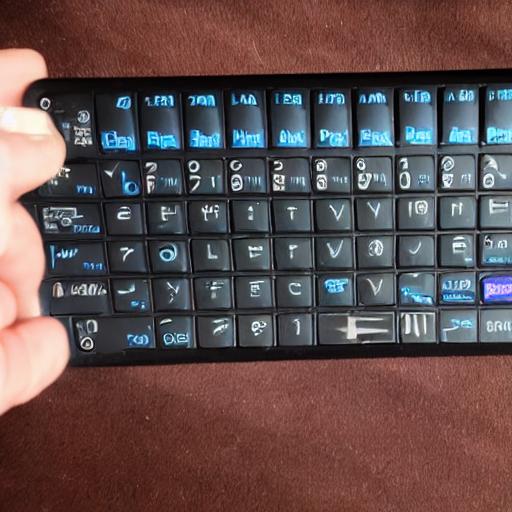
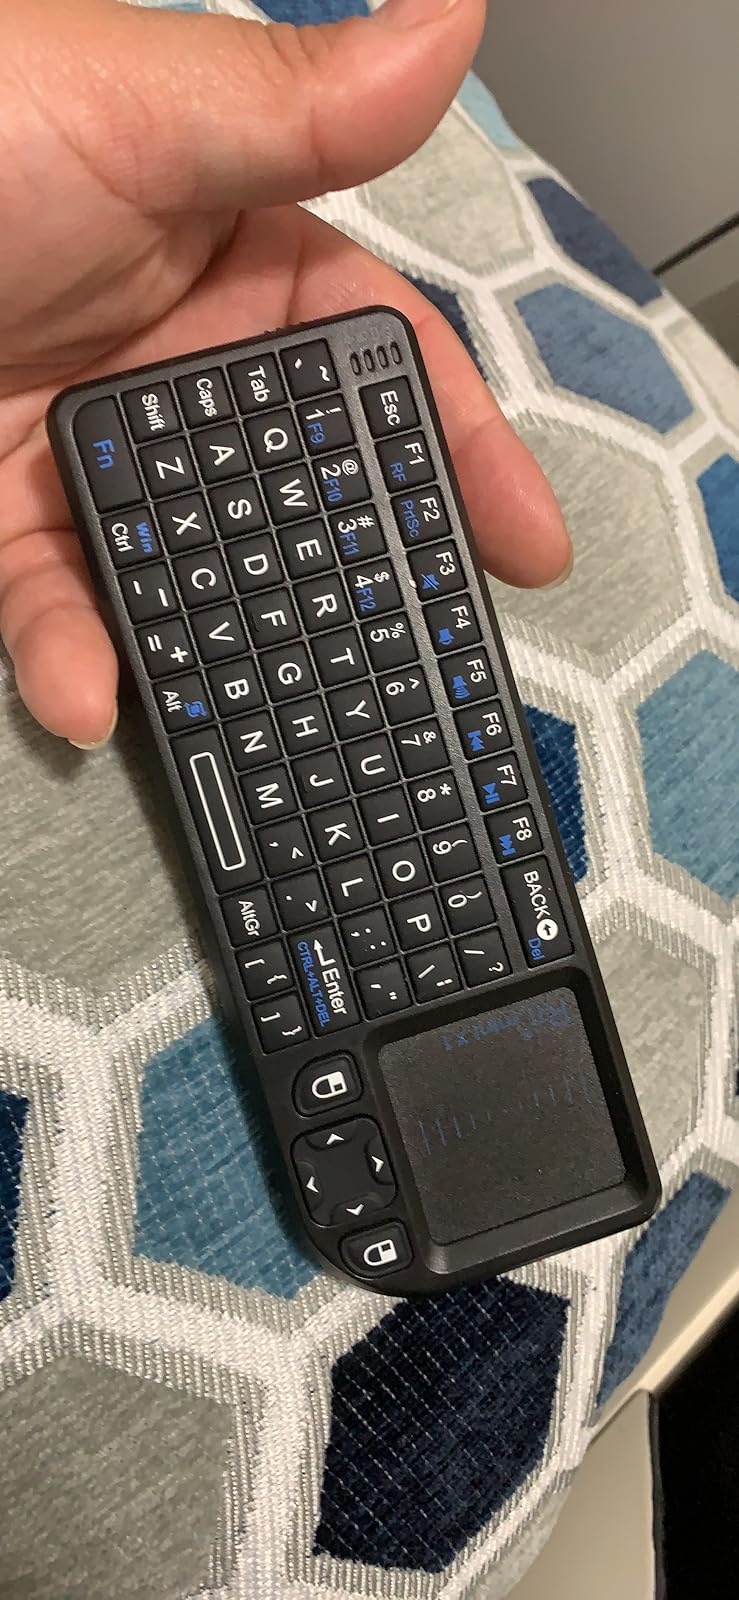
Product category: keyboard
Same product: no